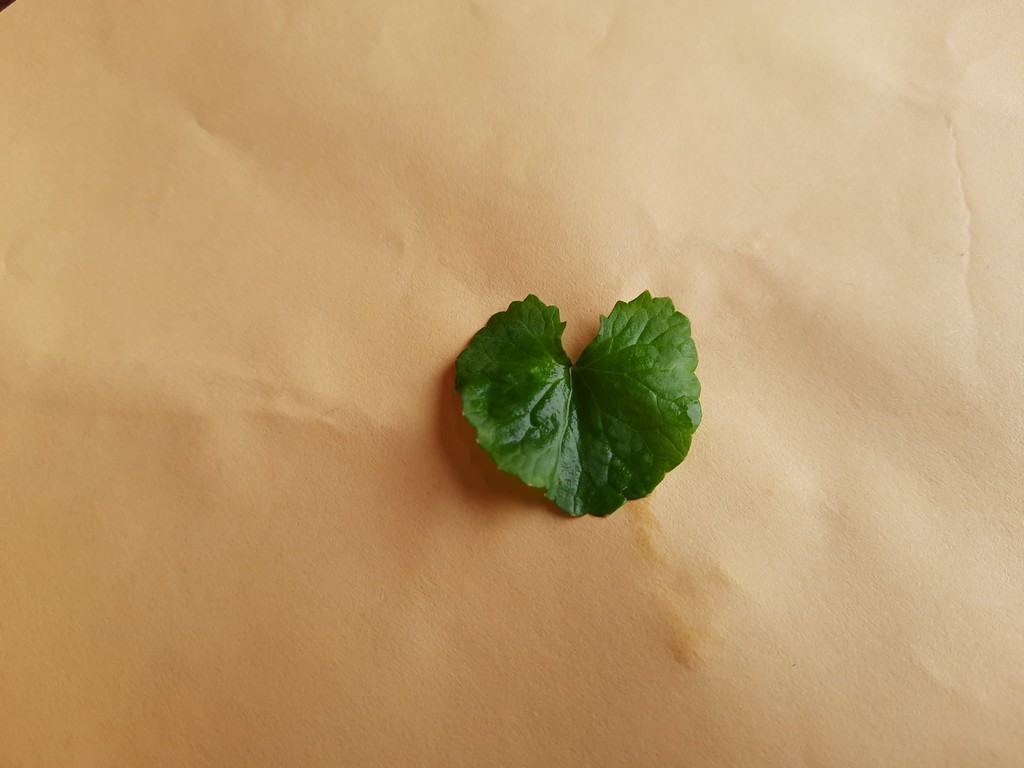
Label: Healthy